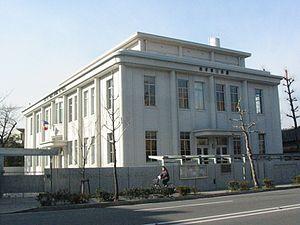
Bâtiment du consulat général de France à Kyoto et de l'Institut français du Japon - Kansai à Kyoto.
Le consulat général de France à Kyoto est une représentation consulaire de la République française au Japon. Il est situé à Kyoto, dans la préfecture de Kyoto, dans le même bâtiment que l'Institut français du Japon - Kansai.
L’Institut français du Japon - Kansai est un établissement à autonomie financière à l'étranger, placé sous tutelle du ministère des Affaires étrangères et européennes.